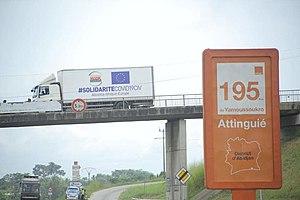
Attinguié est une localité du sud de la Côte d'Ivoire et appartenant au district d'Abidjan, dans la région des Lagunes. La localité de Attinguié est un chef-lieu de commune.